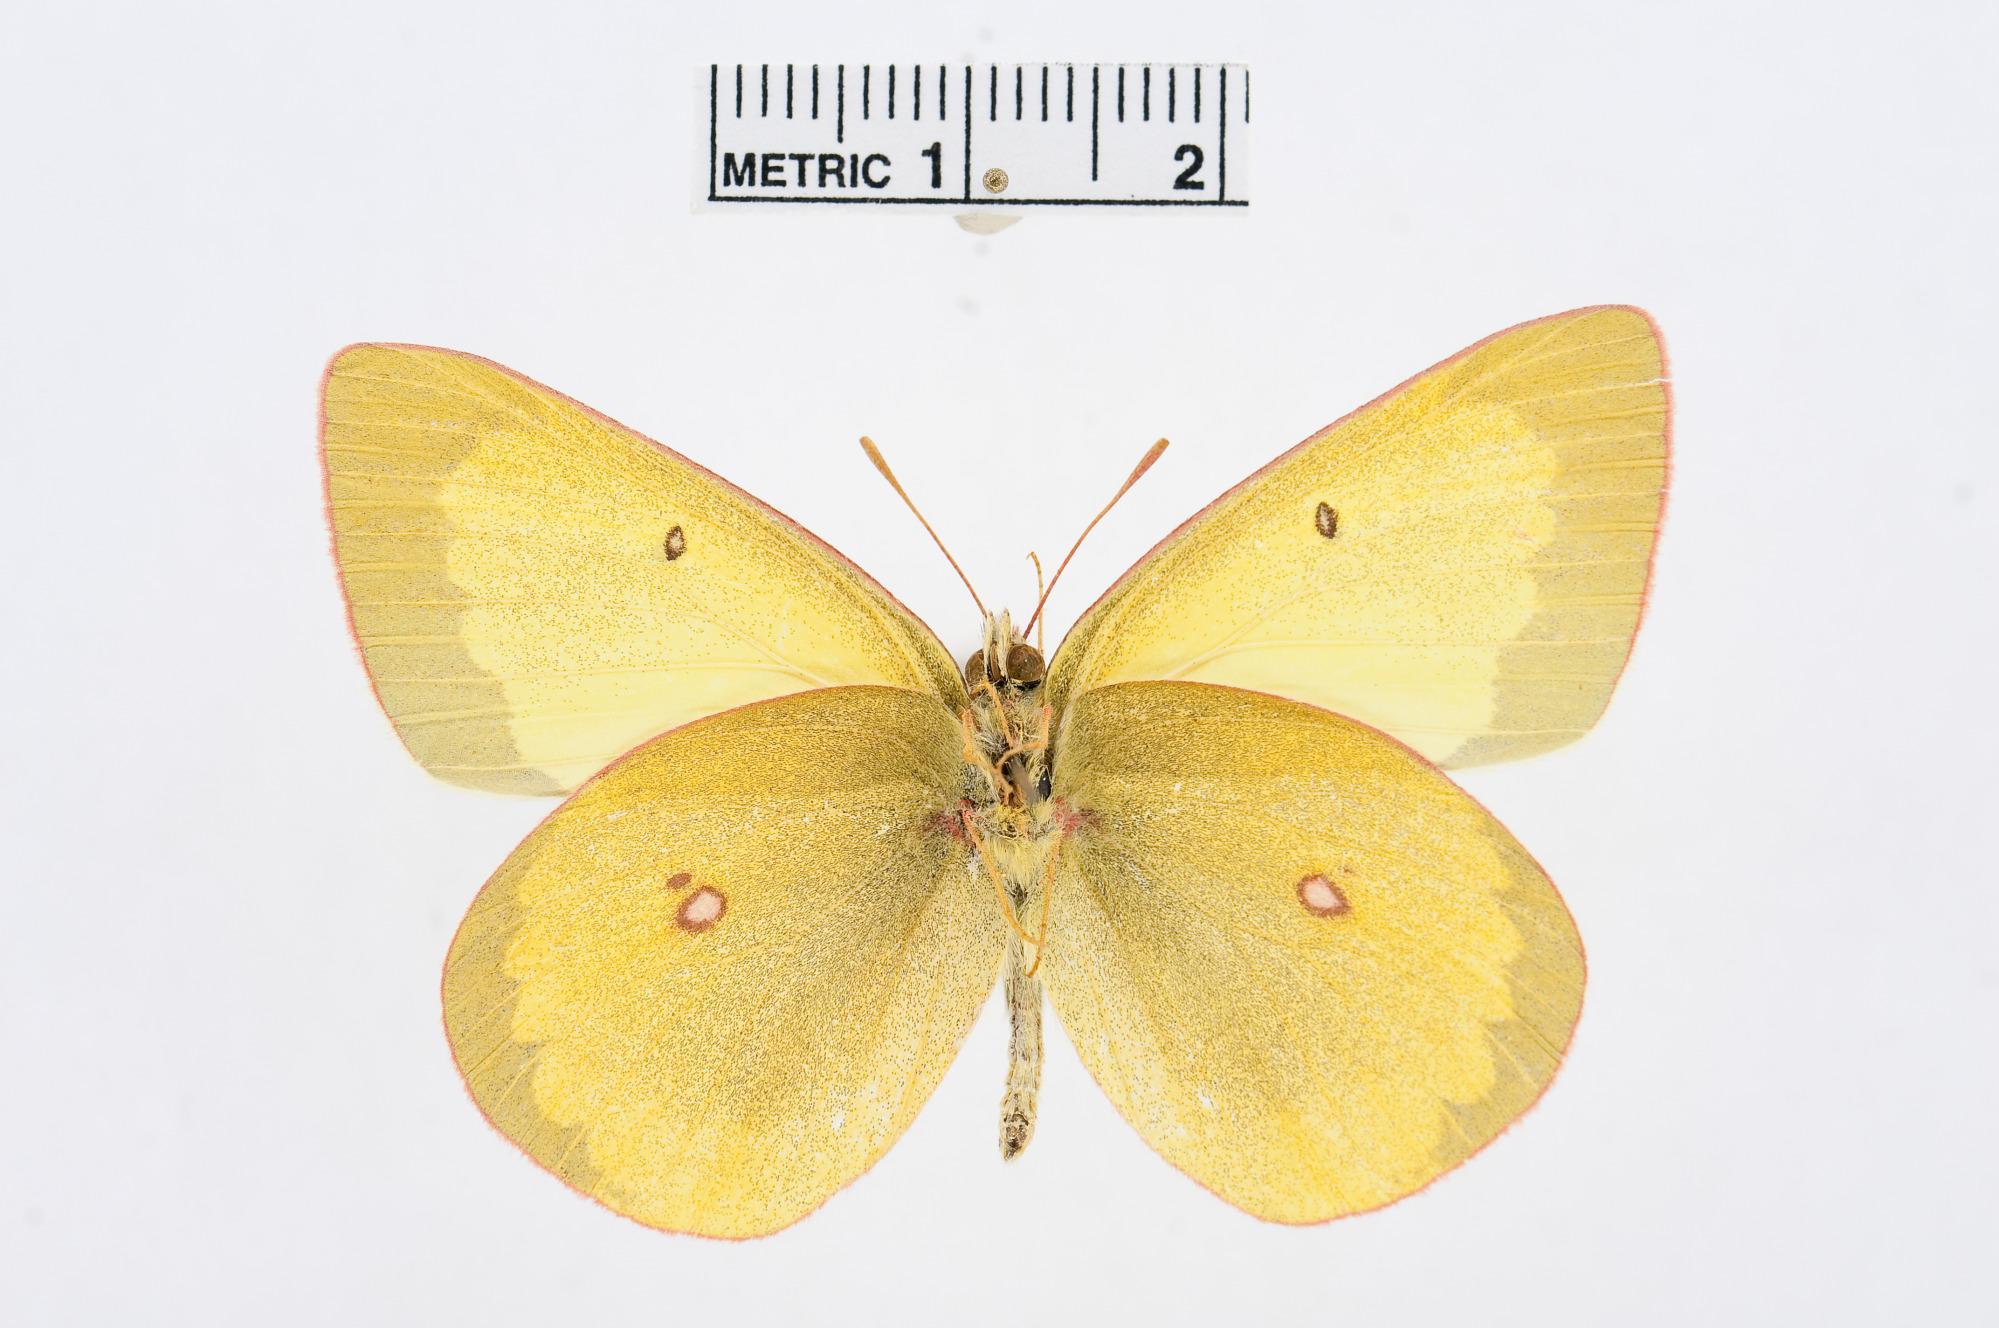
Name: Colias scudderii
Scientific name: Colias scudderii
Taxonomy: Animalia, Arthropoda, Hexapoda, Insecta, Lepidoptera, Pieridae, Coliadinae